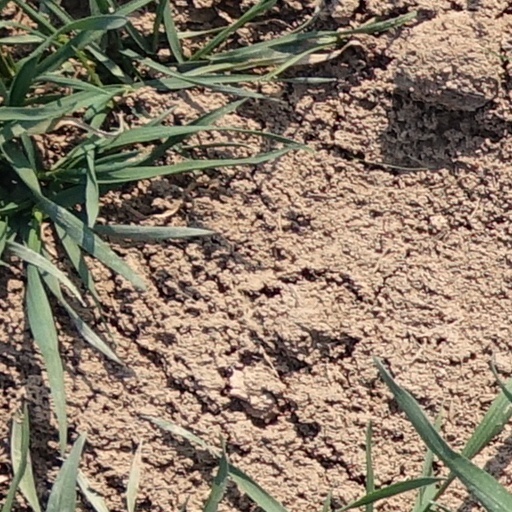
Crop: wheat